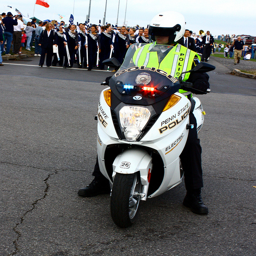
A police officer on motorcycle is leading a parade.
A cop riding on the back of a motorcycle down a street.
The police officer is riding the motorcycle threw the streets.
A man on a white motorcycle wears a safety vest.
The police officer is on a motorcycle with a helmet and yellow vest.